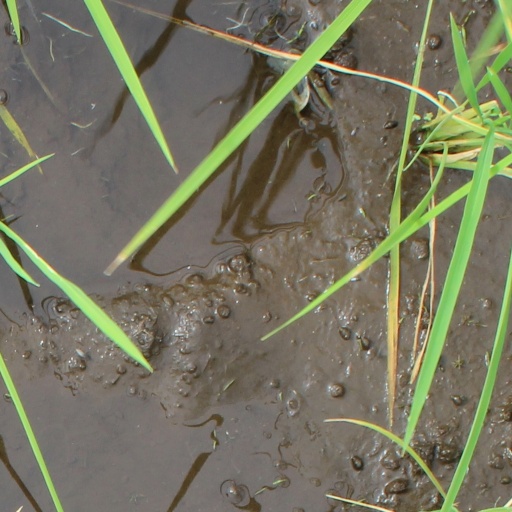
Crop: rice